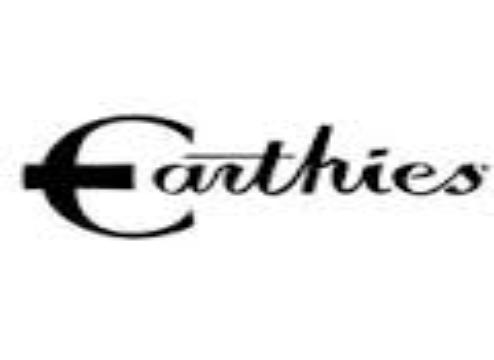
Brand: Earthies
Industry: Clothes